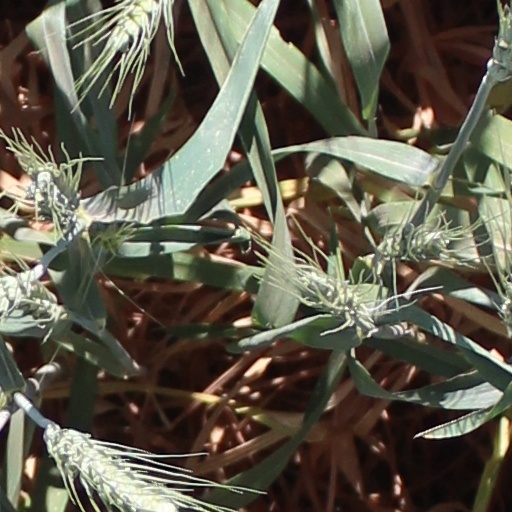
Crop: wheat